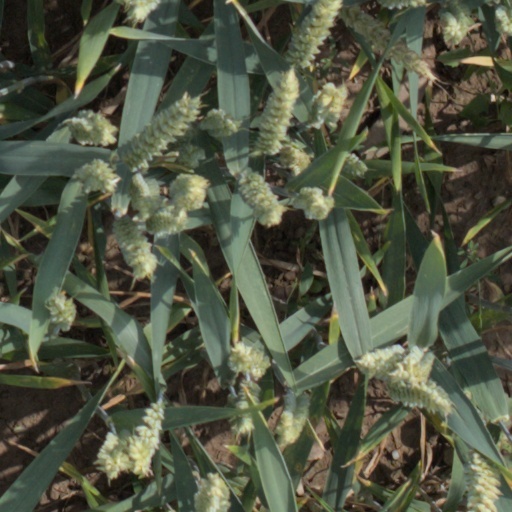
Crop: wheat